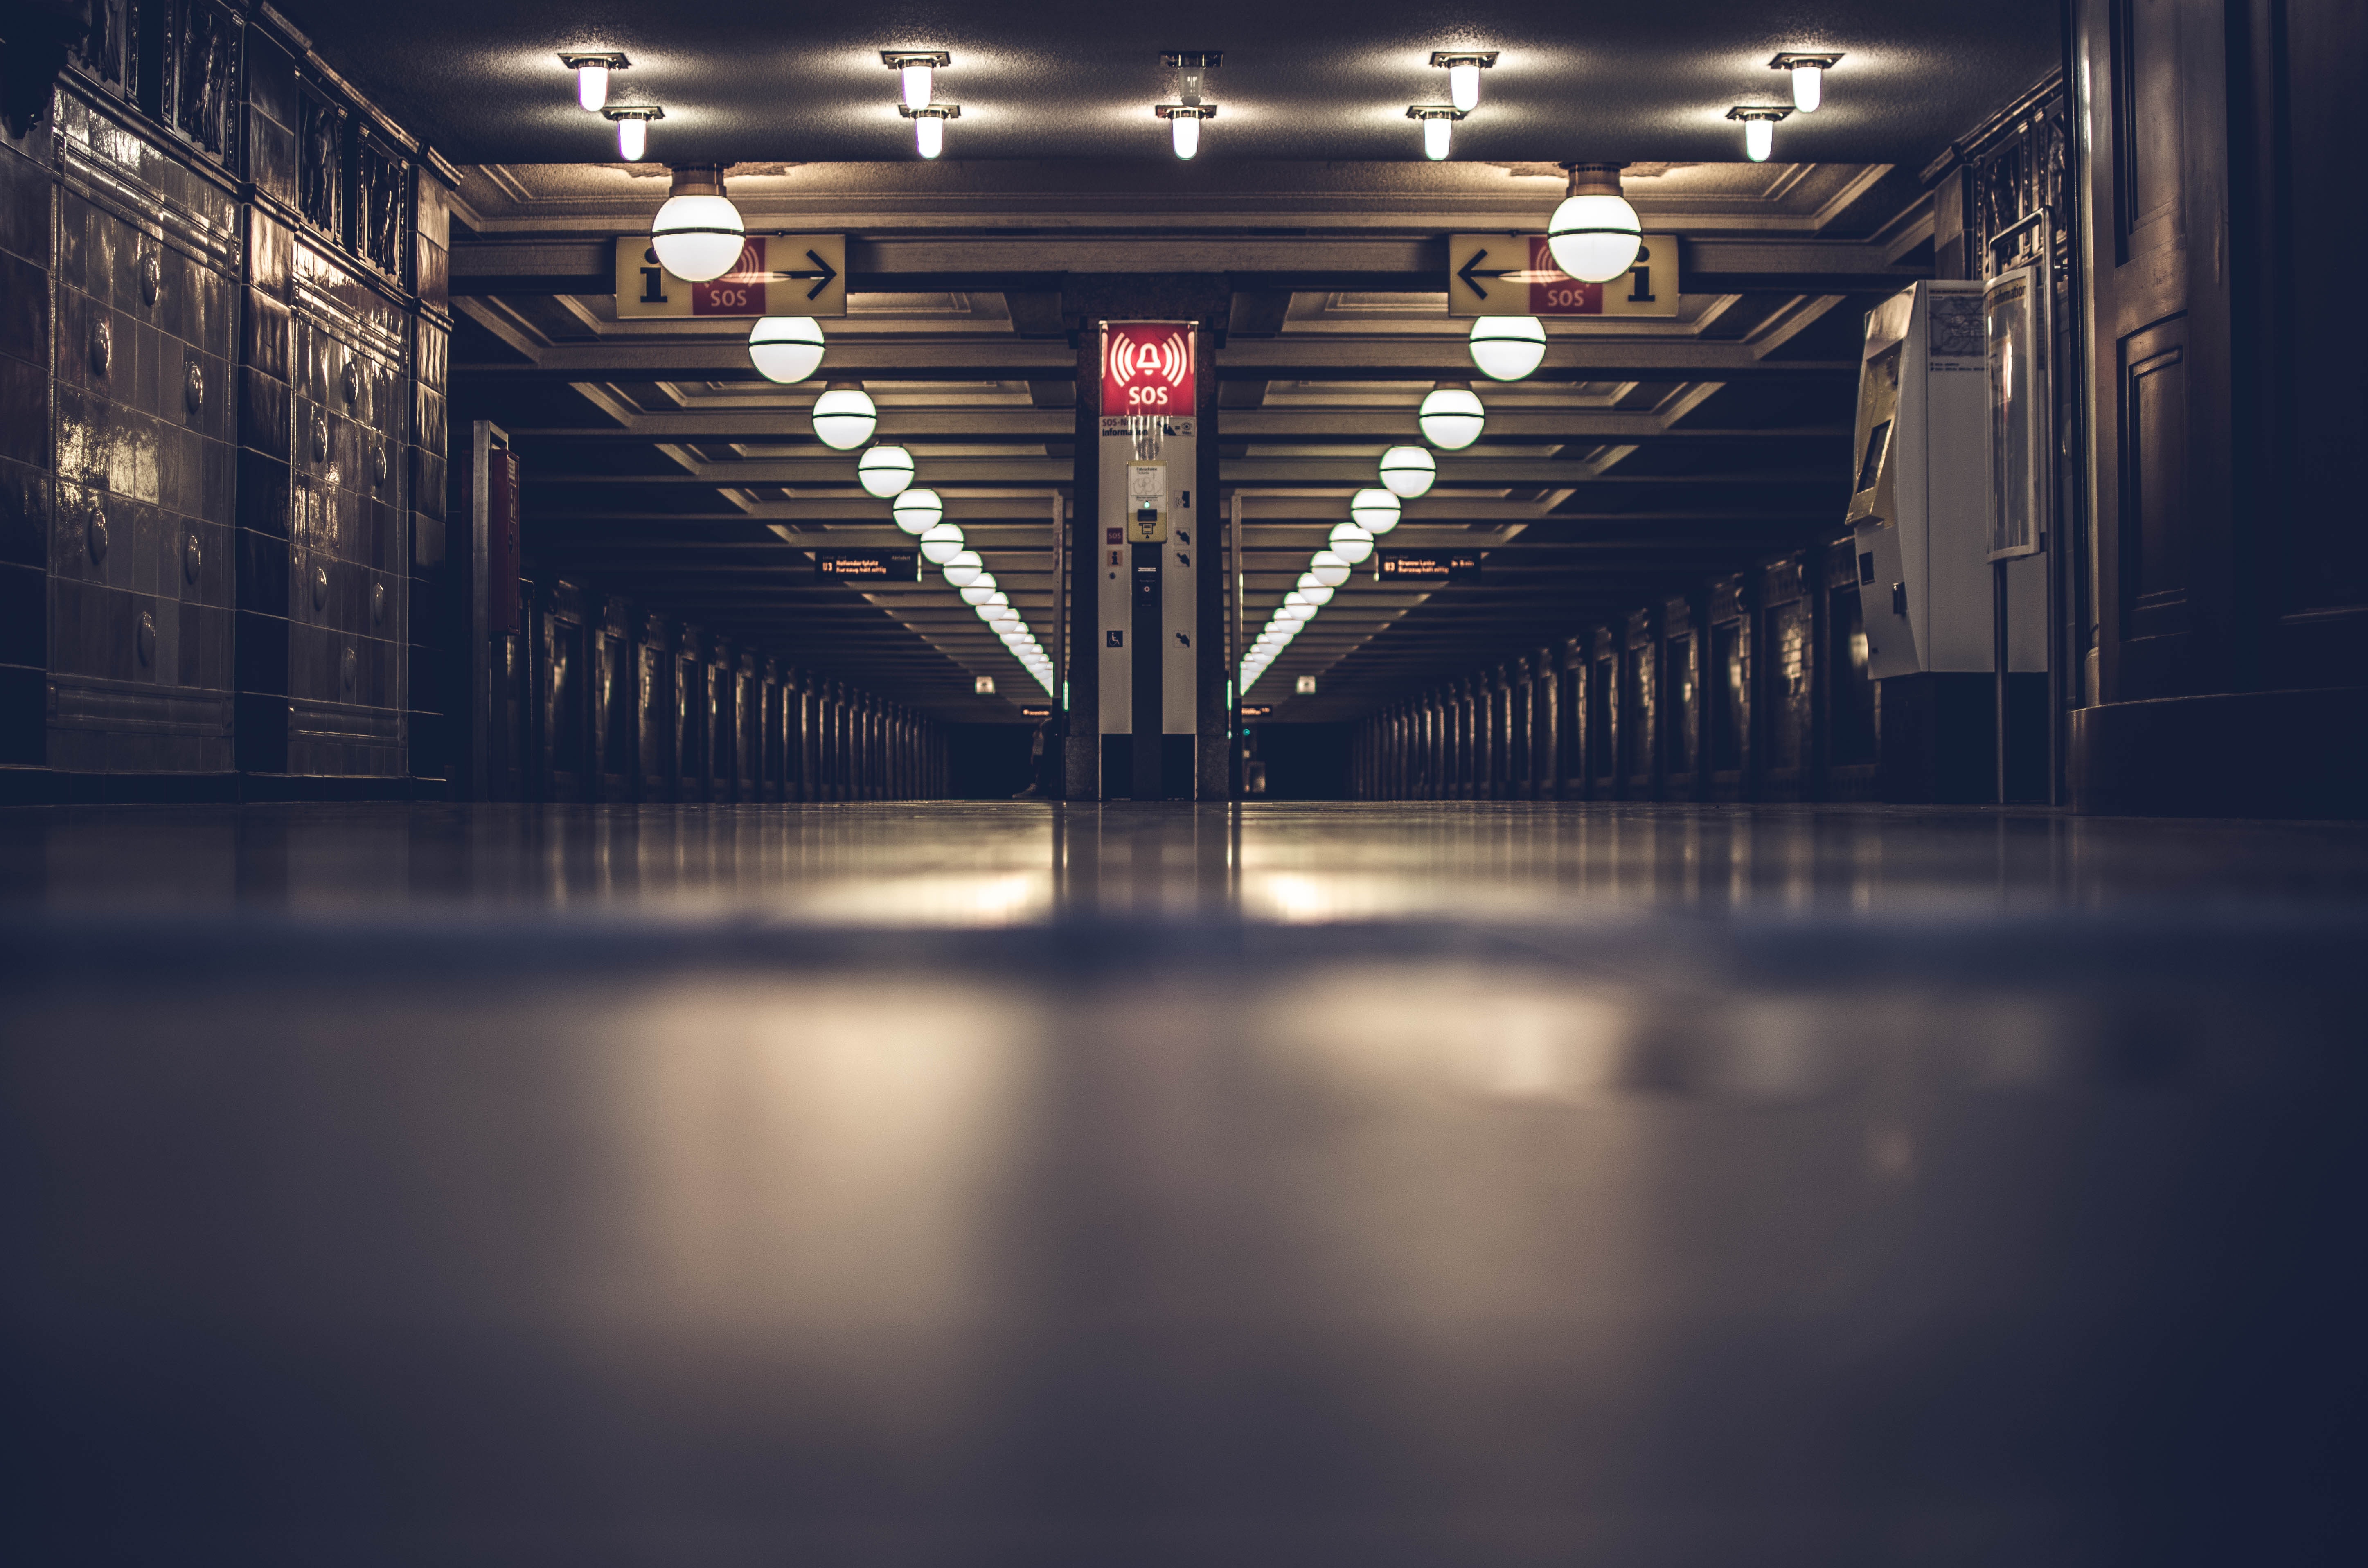
light, sky, reflection, line, night, floor, architecture, symmetry, darkness, building, cloud, flooring, metal